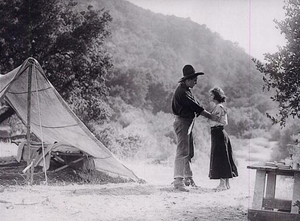
Le Frère de Black Billy est un film muet américain réalisé par John Ford, sorti en 1918.